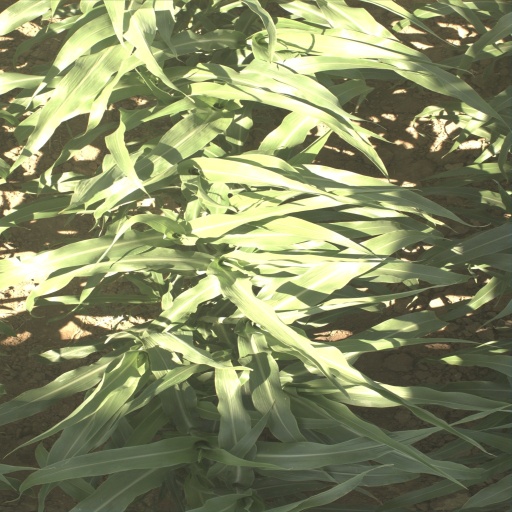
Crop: sorghum